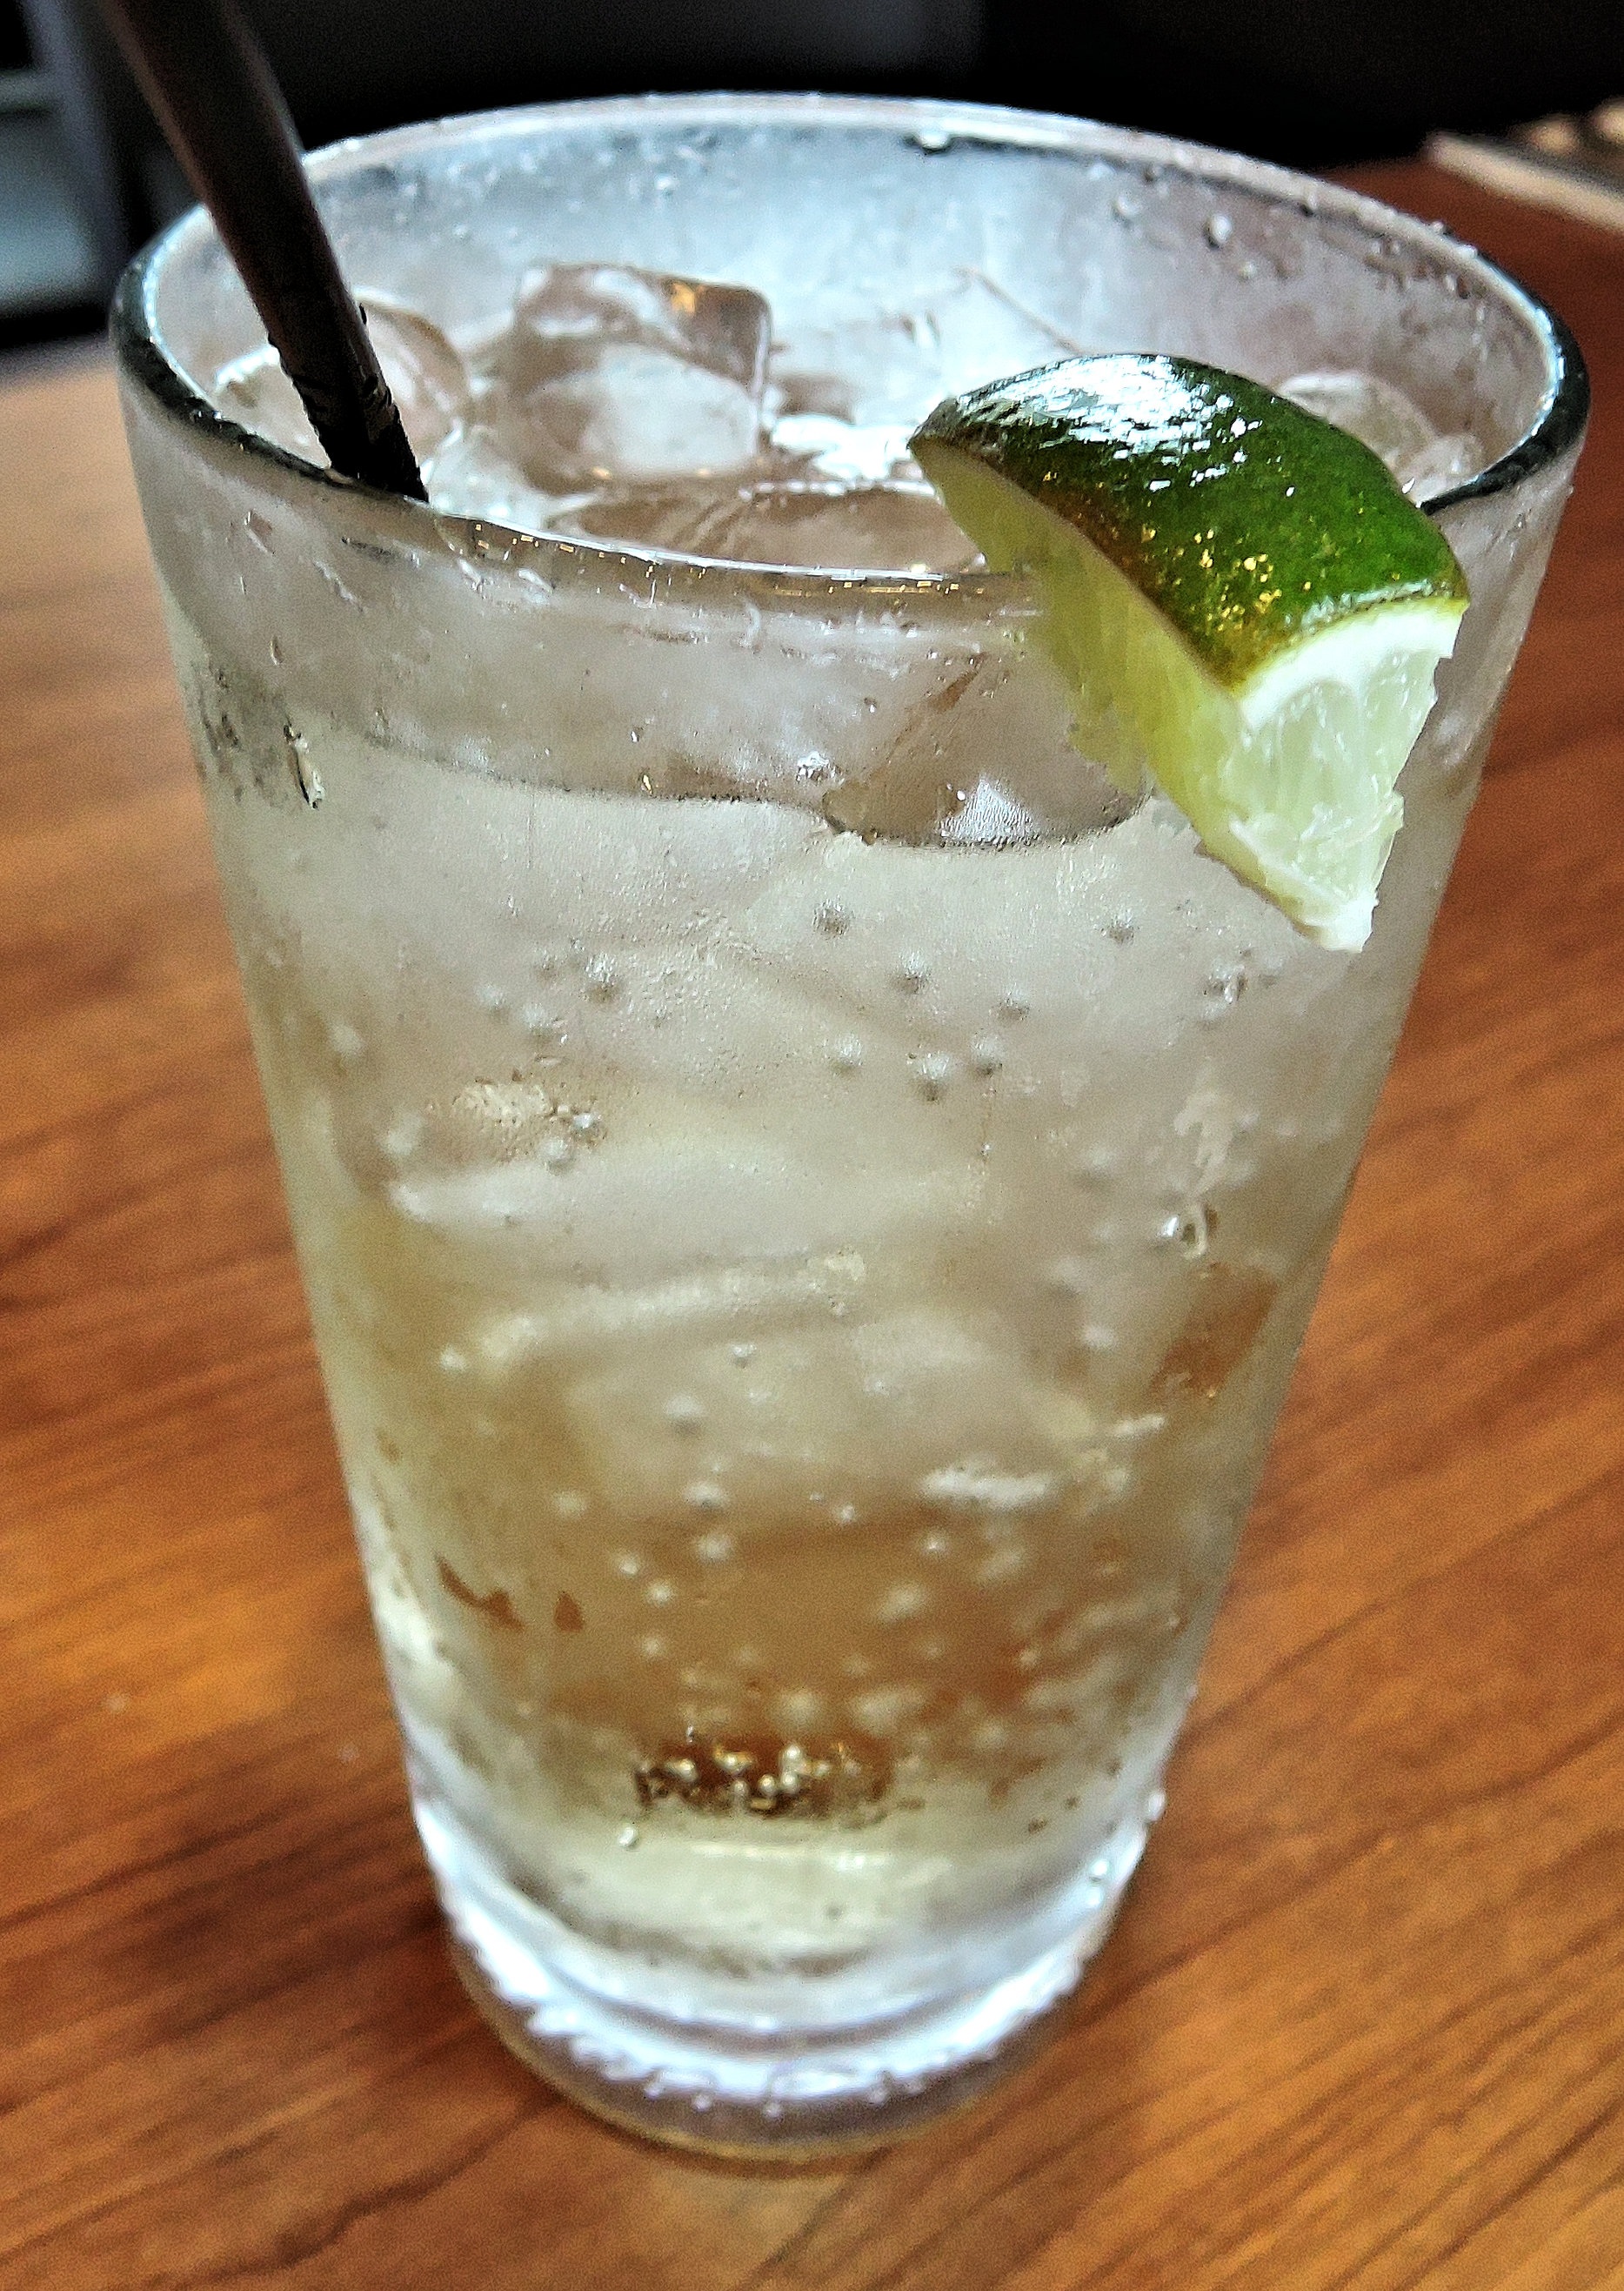
ice, drink, cocktail, mojito, lime, soft drink, alcoholic beverage, distilled beverage, non alcoholic beverage, mai tai, cuba libre, mint julep, caipiroska, caipirinha, ginger ale, italian soda